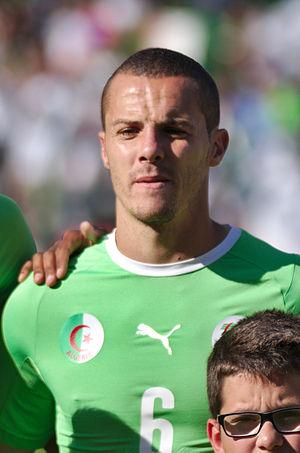
Djamel Mesbah, né le 9 octobre 1984 à Zighoud Youcef en Algérie, est un footballeur international algérien, évoluant au poste de latéral gauche ou parfois d'ailier gauche.